List of Modern Family characters

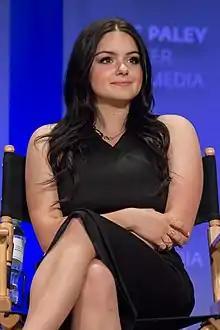
Ariel Winter portrayed Alex Dunphy, one of the daughters.

As a stereotypical precocious kid, Alex displays a sense of superiority due to her intelligence, continually putting her accomplishments on display and demanding recognition for them. An overachiever, she plays the cello; she chose to play the cello because she would have a better chance at being in a university orchestra than if she played the violin as cellos are more in demand. While she has sometimes felt isolated from her peers (once sadly telling her parents "I have no friends"), she has a group of nerdy fans at school who idolize her. Haley sincerely tells Alex at one point that she is smart and attractive in a successful effort to get her to give a light-hearted graduation speech instead of a harsh one (it worked well enough that her classmates invited her to a post-ceremony party). At the beginning of Season 3, she was in a long-distance relationship with a boy she met in Wyoming. Later in the season, she went to her prom with a classmate who everyone believes is gay.